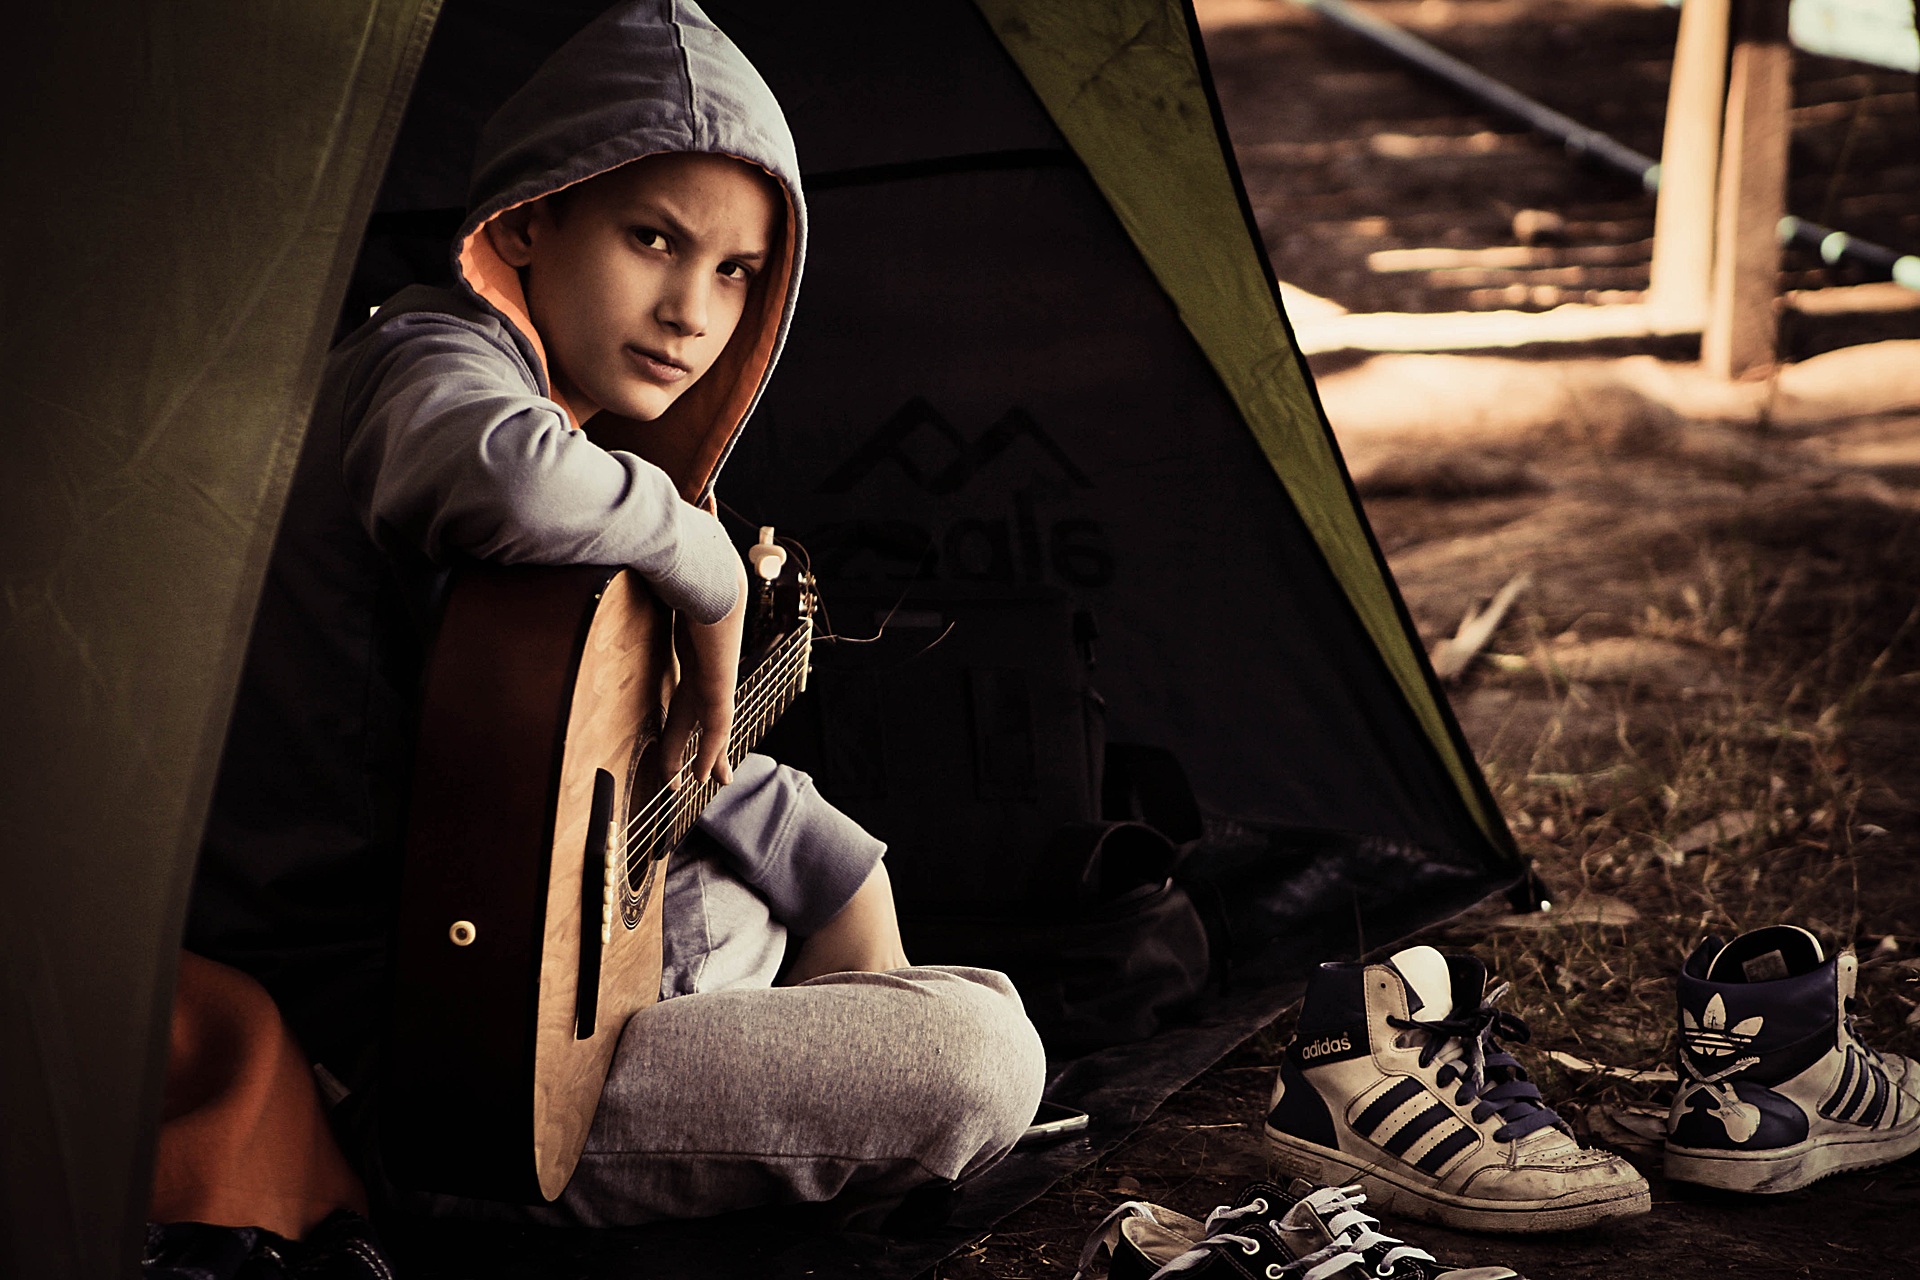
nature, person, photography, darkness, fashion, black, photograph, beauty, carp, slippers, photo shoot